Tom Glavine

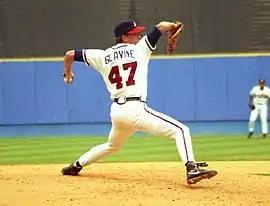
Glavine with the Atlanta Braves in 1993.

Glavine, a left-hander, gradually lost velocity over the latter part of his career. Even at the end of his career, he was an effective starting pitcher in the National League due to his excellent control and deception, changing speeds, and locating pitches off the outside corner of the strike zone. His most common approach was to begin by locating his circle changeup off the outside corner, then follow with alternating fastballs and changeups to confuse the hitter. While batters frequently made contact with his pitches, the substantial movement he placed on them made drives very soft, resulting in easily fielded ground balls and fly outs. Glavine's consistency was also highlighted by his durability; beginning with his first full year, in 1988, he started at least 25 games every season and was never placed on the disabled list until his final season—at age 42. In addition to his excellent changeup and well-controlled fastball, Glavine had a plus-curve ball, a slider, and a tailing two-seam fastball. Despite being a left-handed pitcher, Glavine was often more effective against right-handed batters. Dodgers broadcaster Vin Scully noted that this attribute was likely due to Glavine pitching from the extreme right edge of the pitching rubber.